Don Huffines

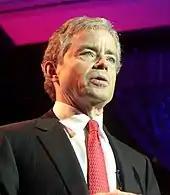
Huffines in 2014

In 2014, Huffines ran for a seat in the Texas State Senate. He challenged the incumbent of Senate District 16, Senator John J. Carona, in the Republican primary. Huffines ran to the right of Carona, claiming Carona was not a true conservative, and ultimately won the primary against him on March 4, 2014. A combined total of $6.3 million was spent by both candidates in the primary race.